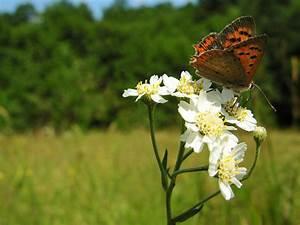
butterfly